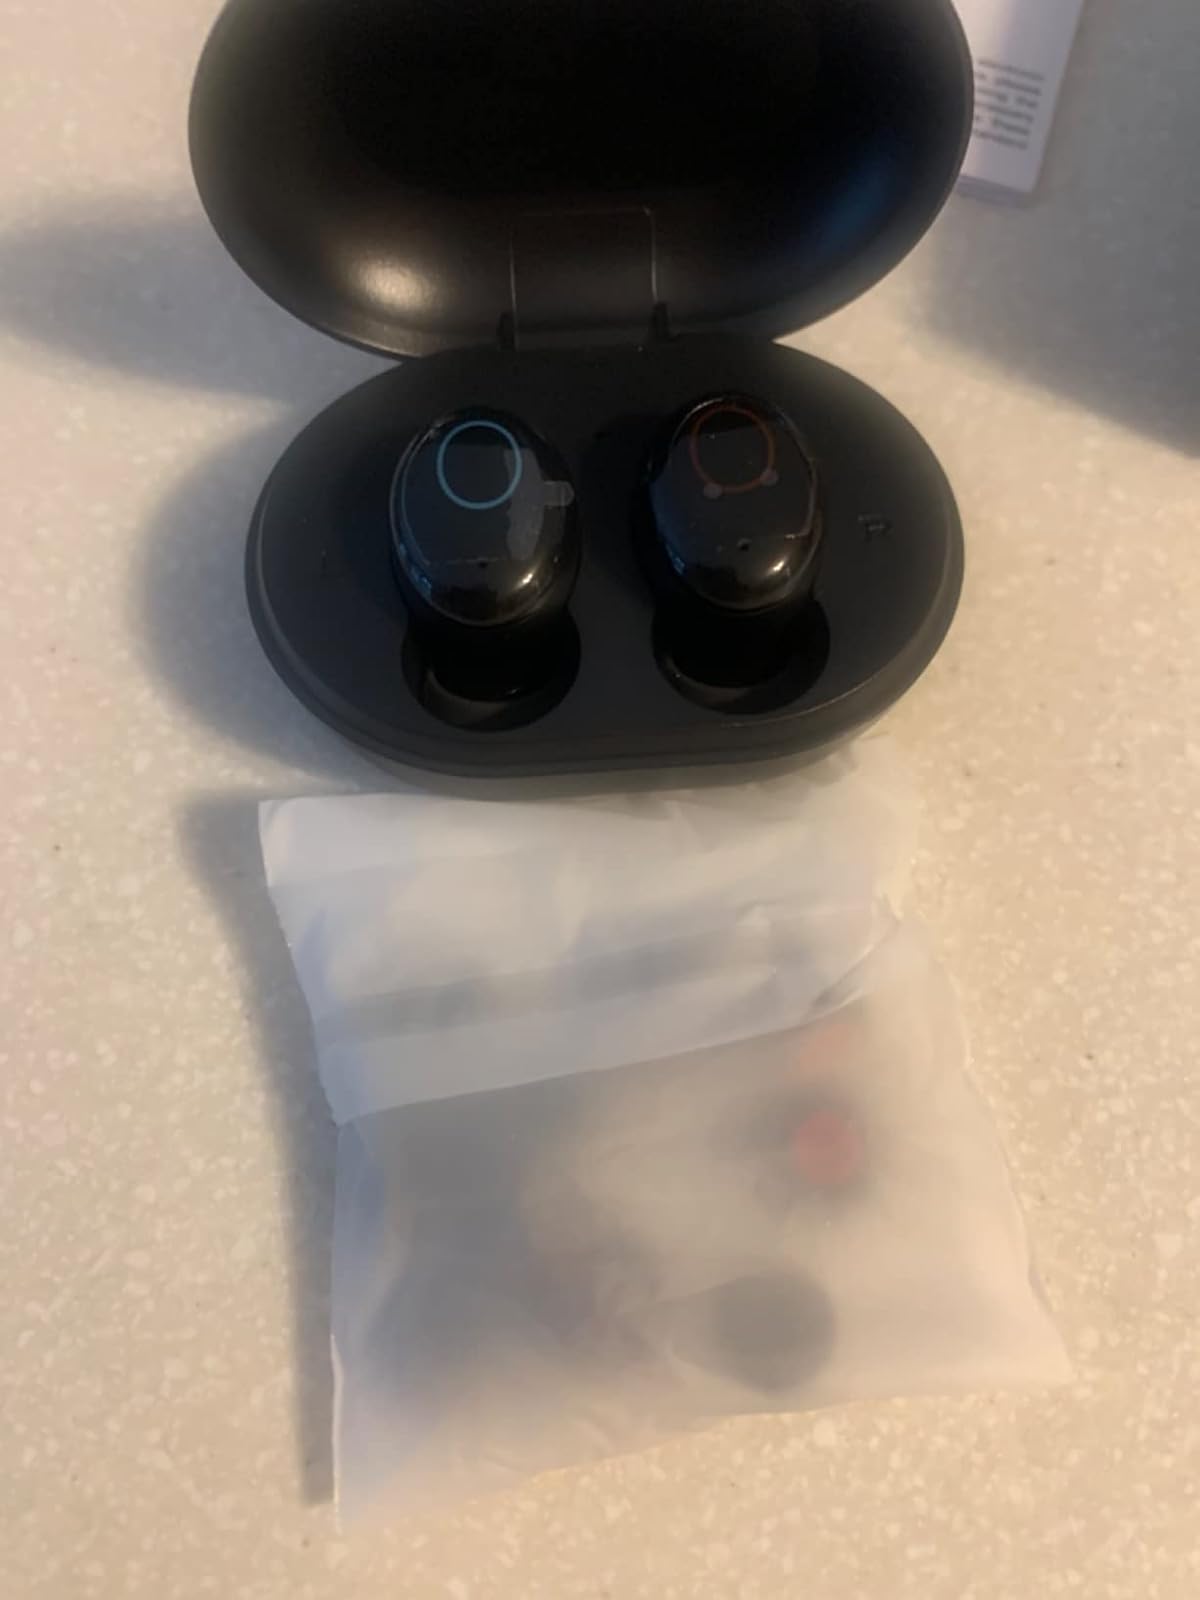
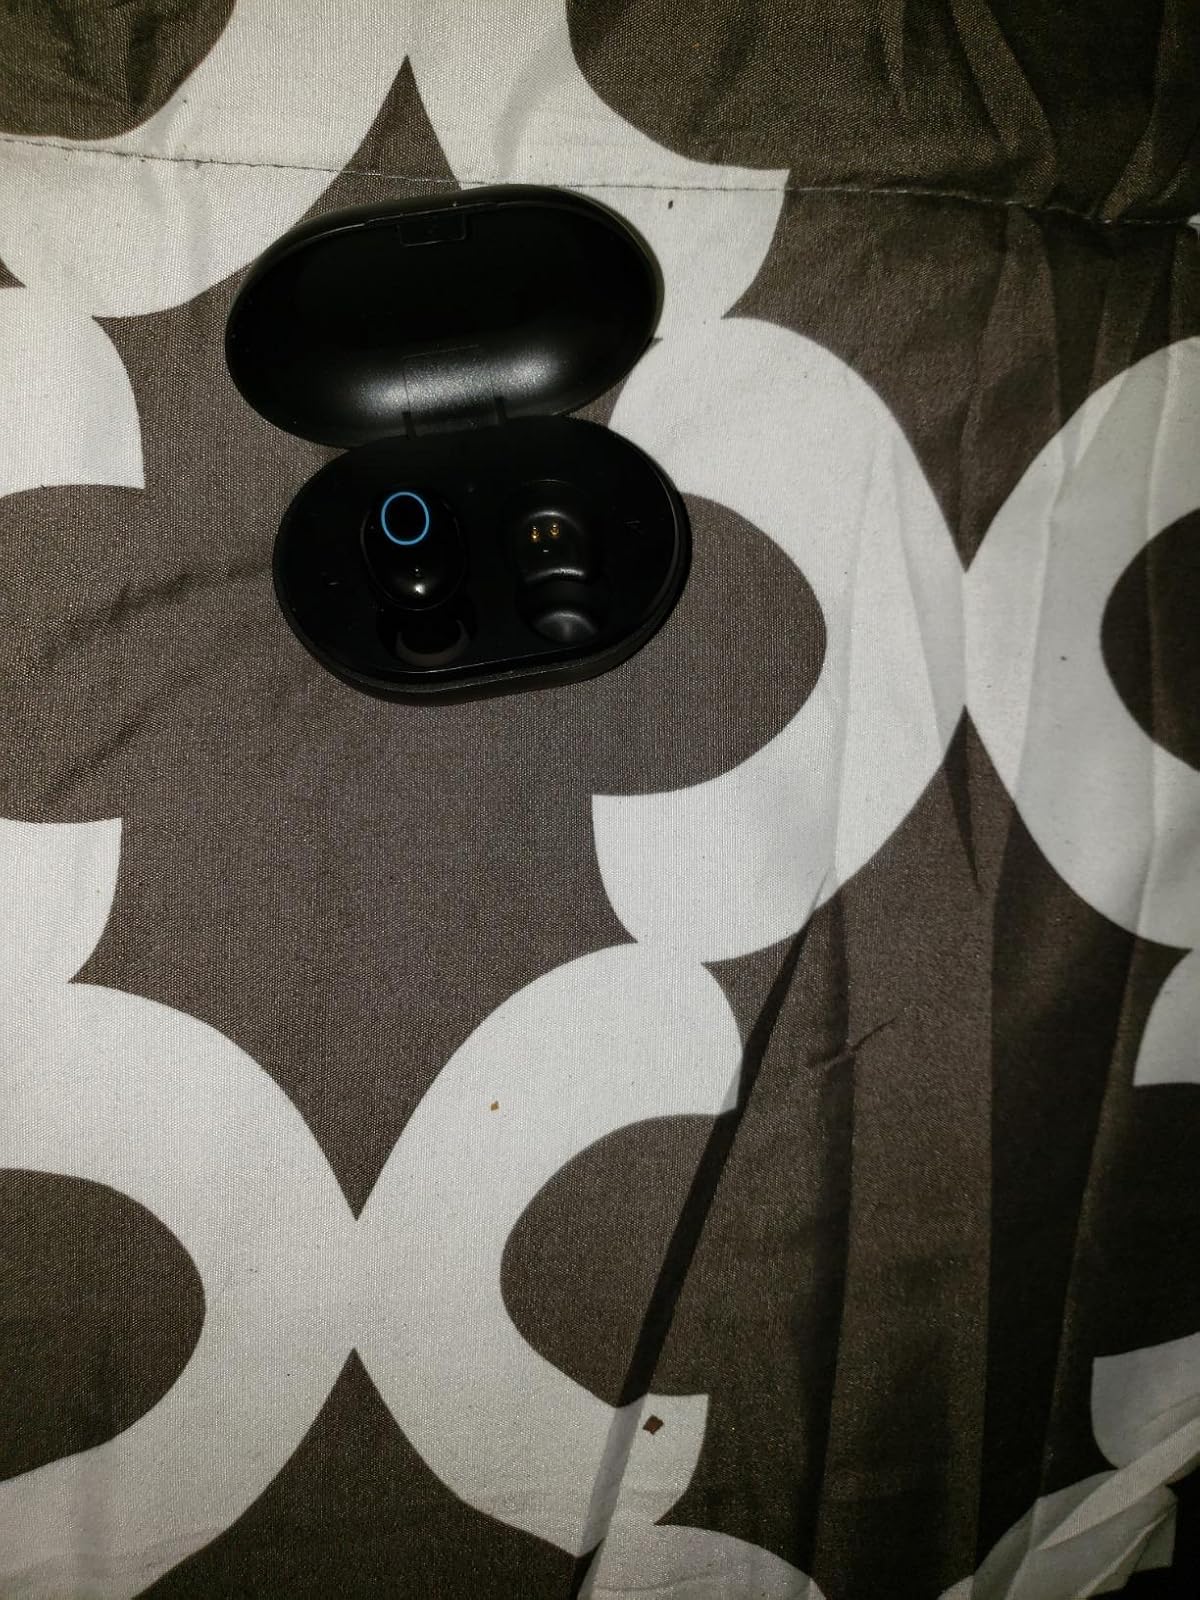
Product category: earbuds
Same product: yes